John M. Paxton Jr.

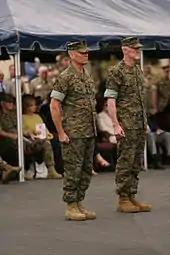
Paxton (left) turns over command of the 1st Marine Division on 22 May 2007

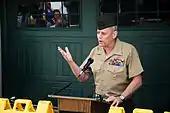
Paxton speaking in April 2012

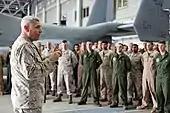
Paxton speaking in March 2013.

Upon completion of The Basic School, Paxton was ordered to Airborne School at Fort Benning, Georgia and then assigned as a Rifle Platoon Commander in Bravo Company, 1st Battalion, 3rd Marines, 1st Marine Brigade, Kaneohe, Hawaii.